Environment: real
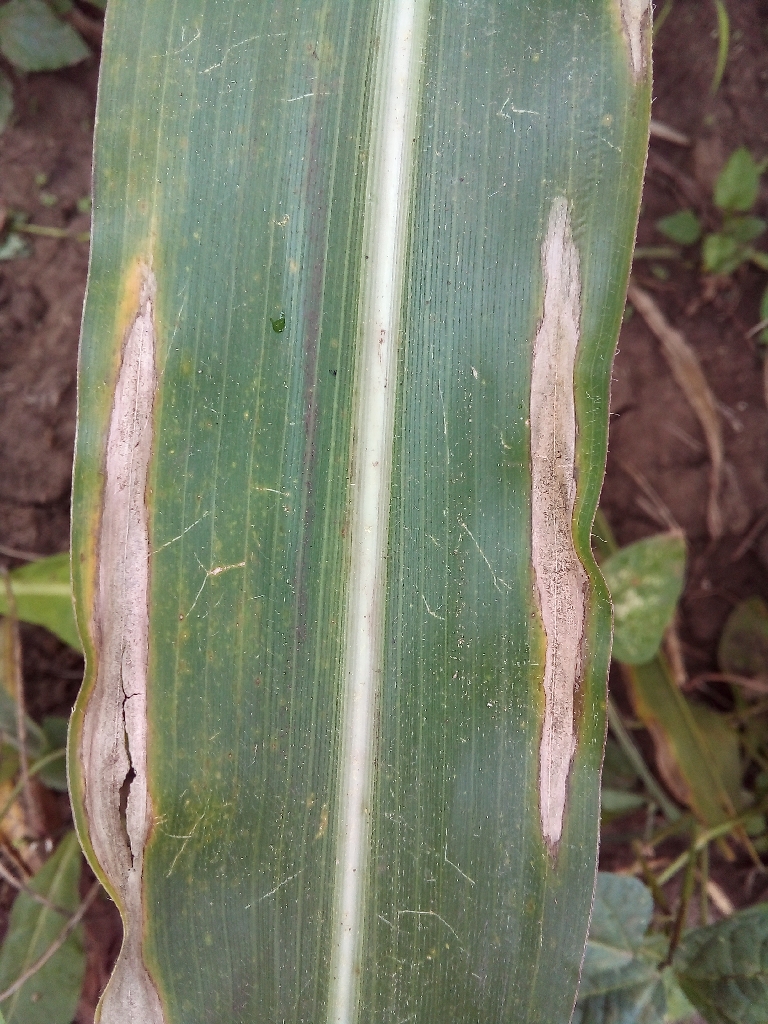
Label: northern_corn_leaf_blight